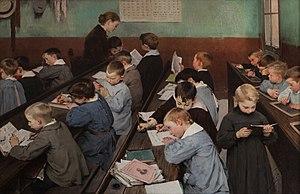
En classe, le travail des petits (référence.
L'histoire de France commence avec les premières occupations humaines du territoire correspondant au pays actuel. Aux groupes présents depuis le Paléolithique et le Néolithique, sont venues s'ajouter, à l'Âge du bronze et à l'Âge du fer, des vagues successives de Celtes, puis au IIIᵉ siècle de peuples germains et au IXᵉ siècle de scandinaves appelés Normands.